Atif Bashir

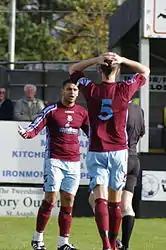
Bashir playing for Barry Town in 2009

In July 2010, Bashir had a trial with English Conference National side Luton Town. He impressed the fans in a pre-season friendly match against Dunstable Town, but he was surprisingly not offered a contract by Luton Town manager Richard Money.